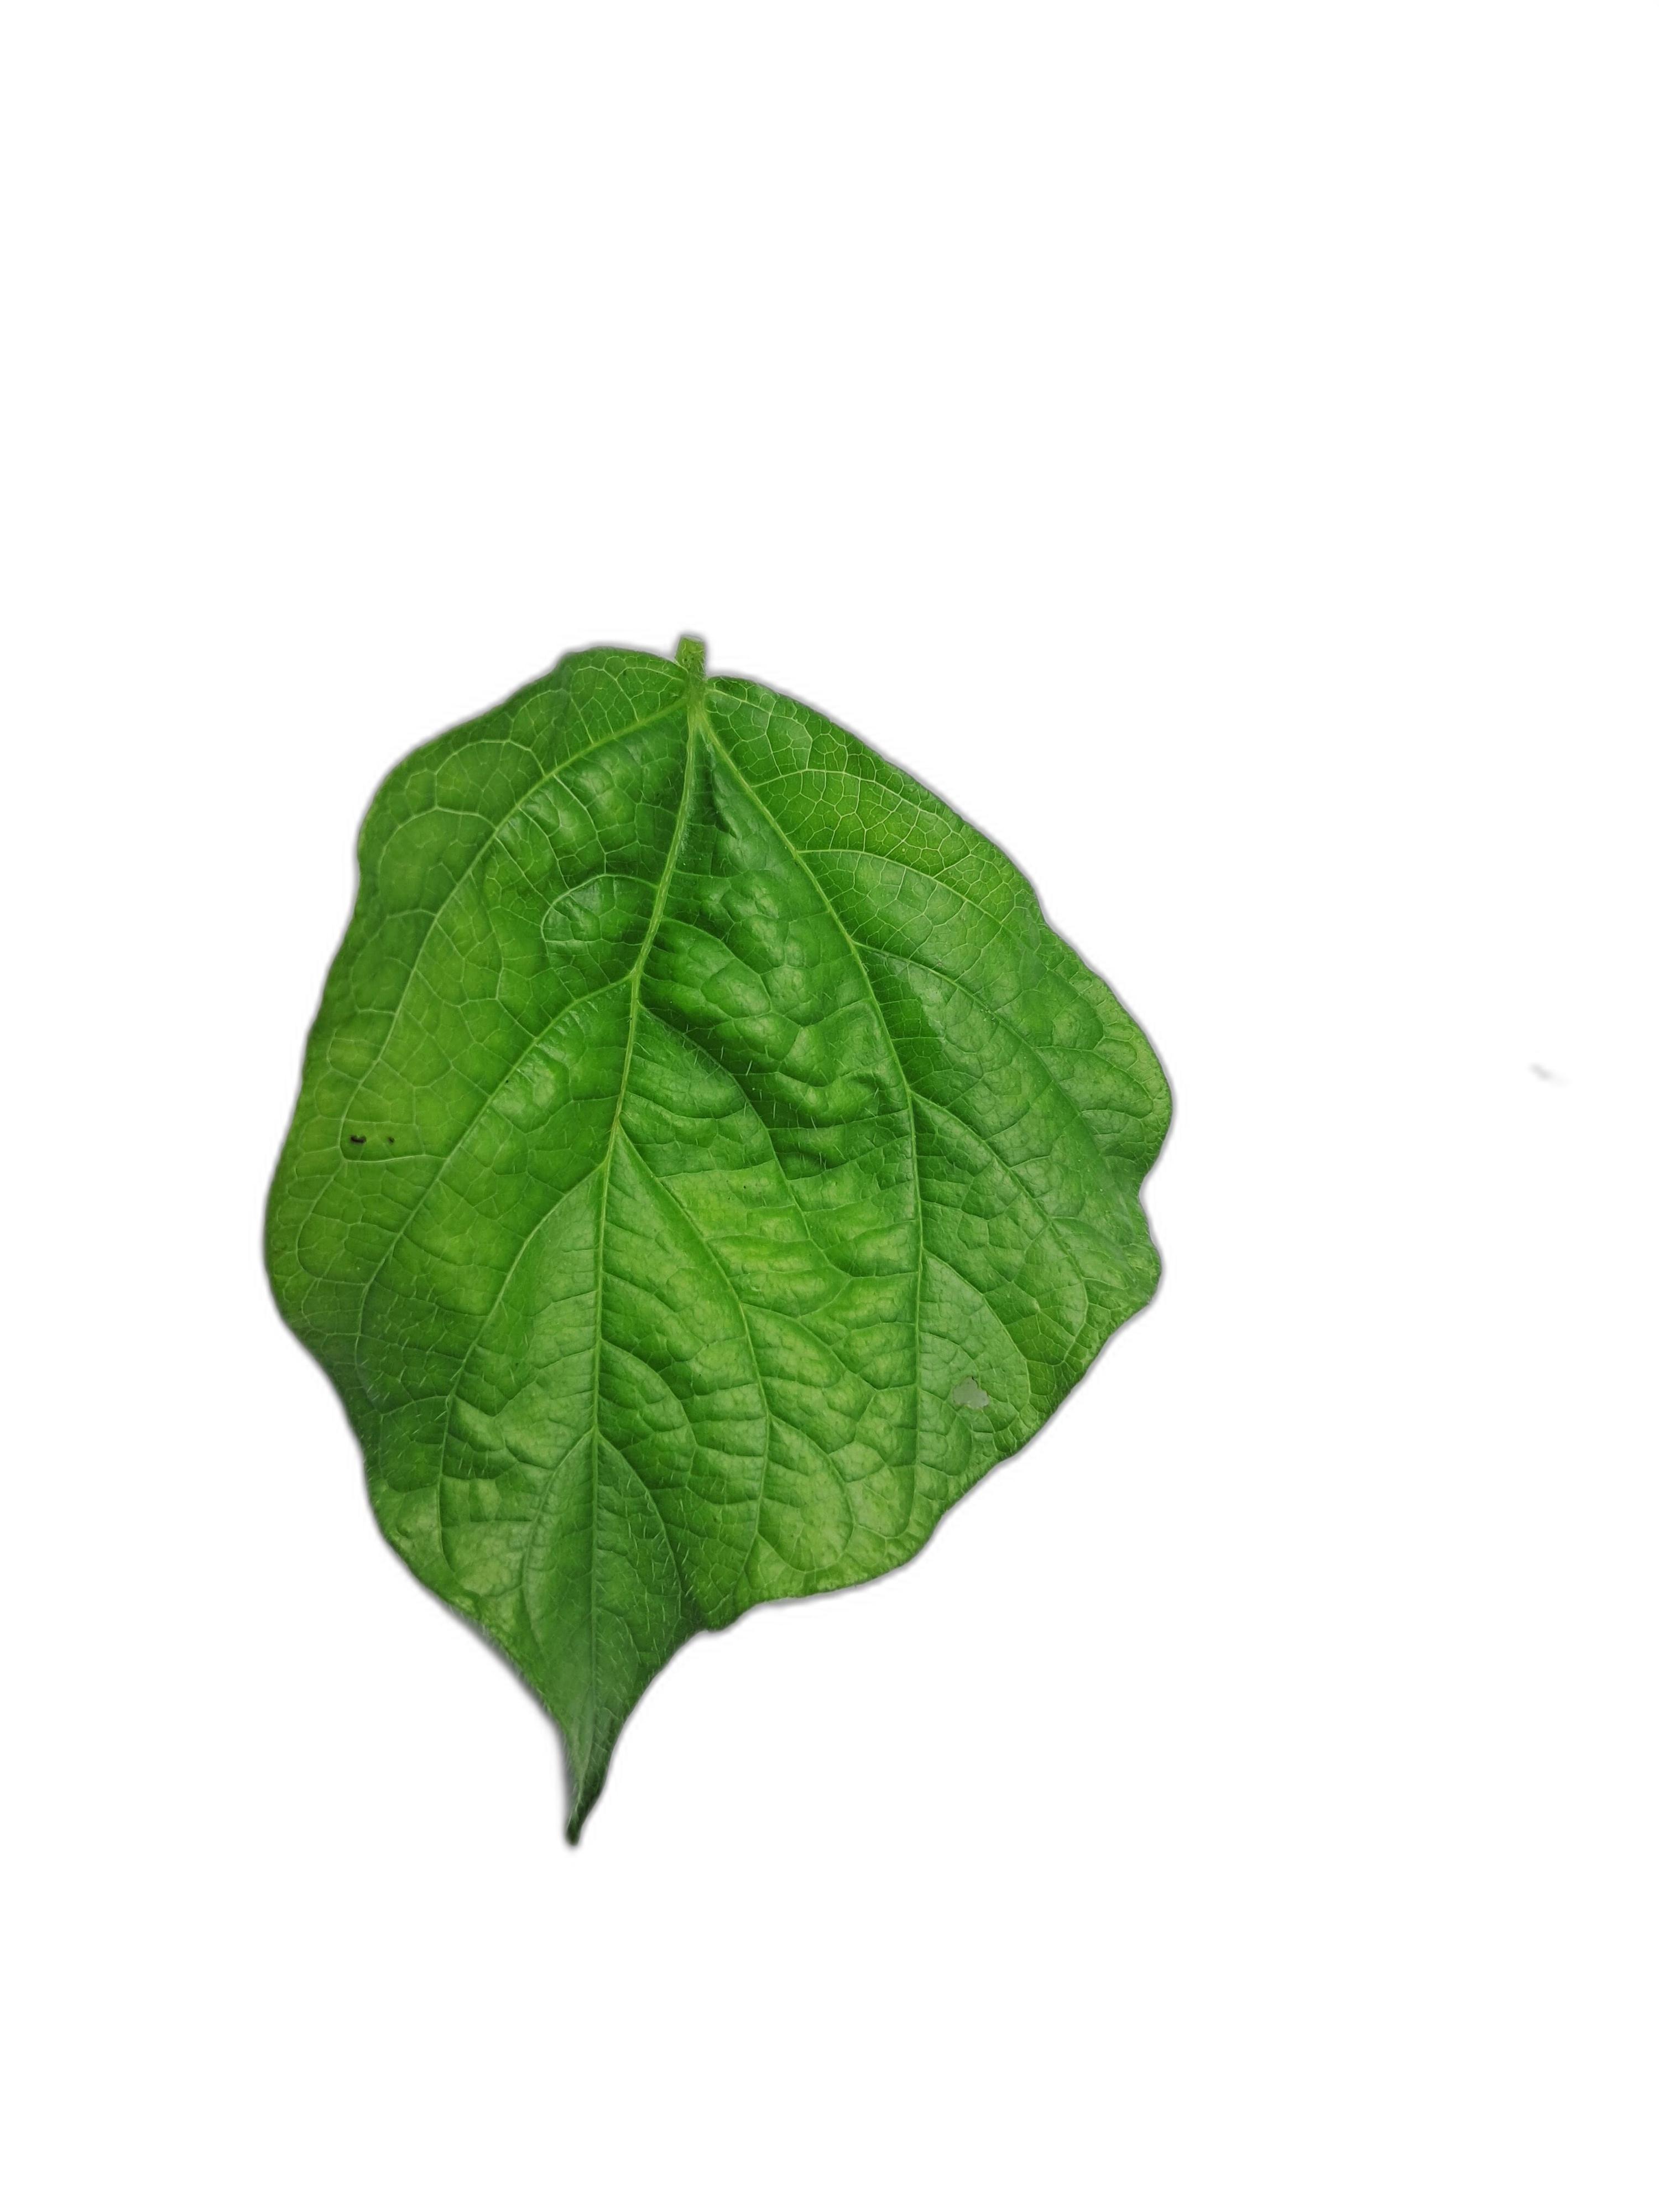
Label: Leaf Crinkle